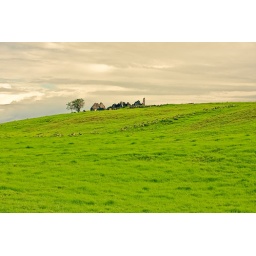
castle in the sky